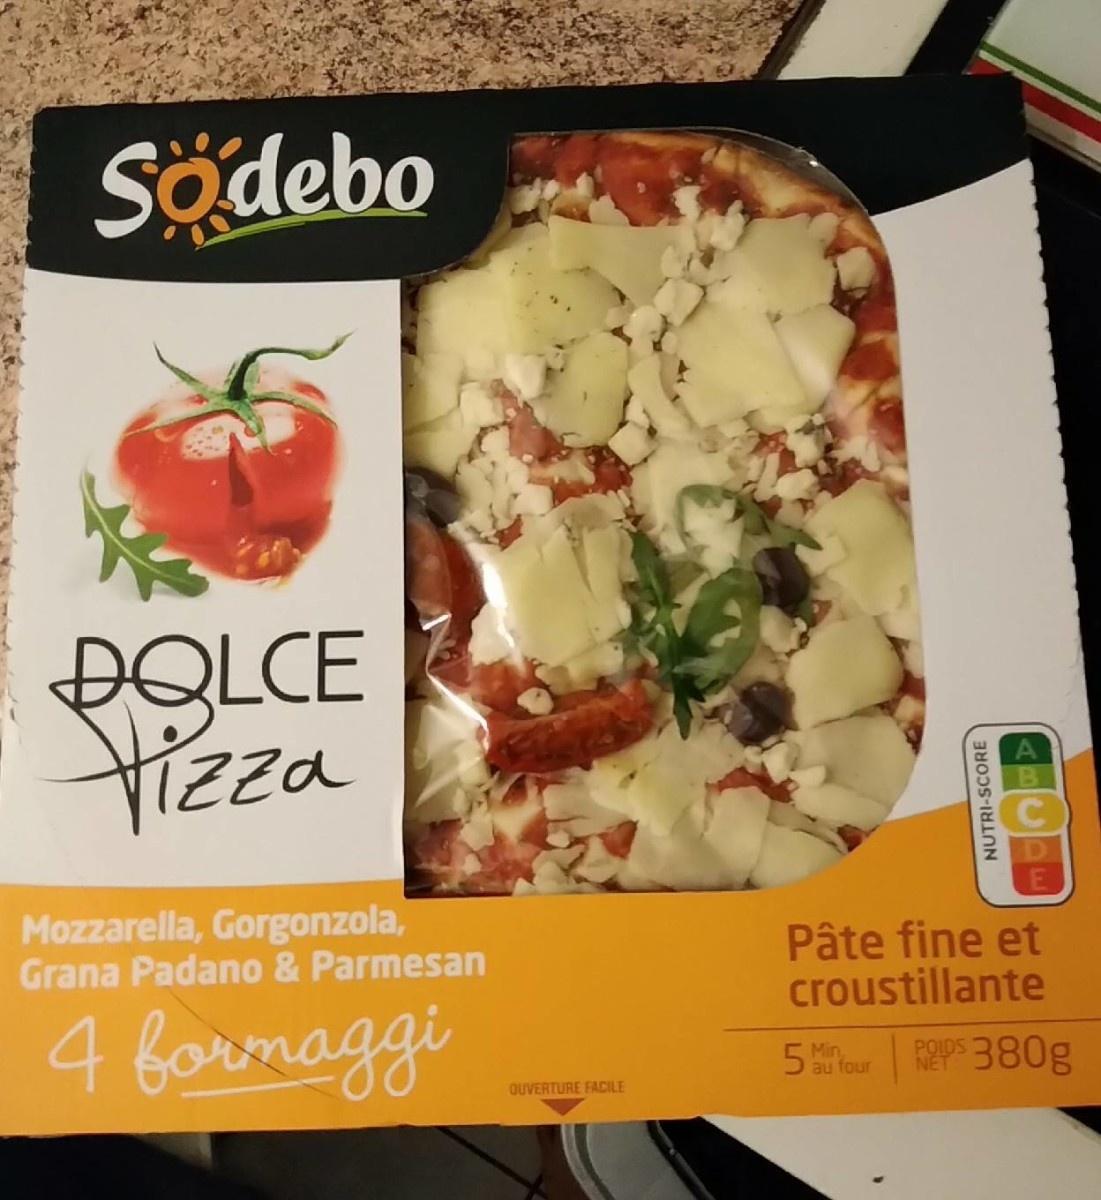
Nutri-Score label: nutriscore-c